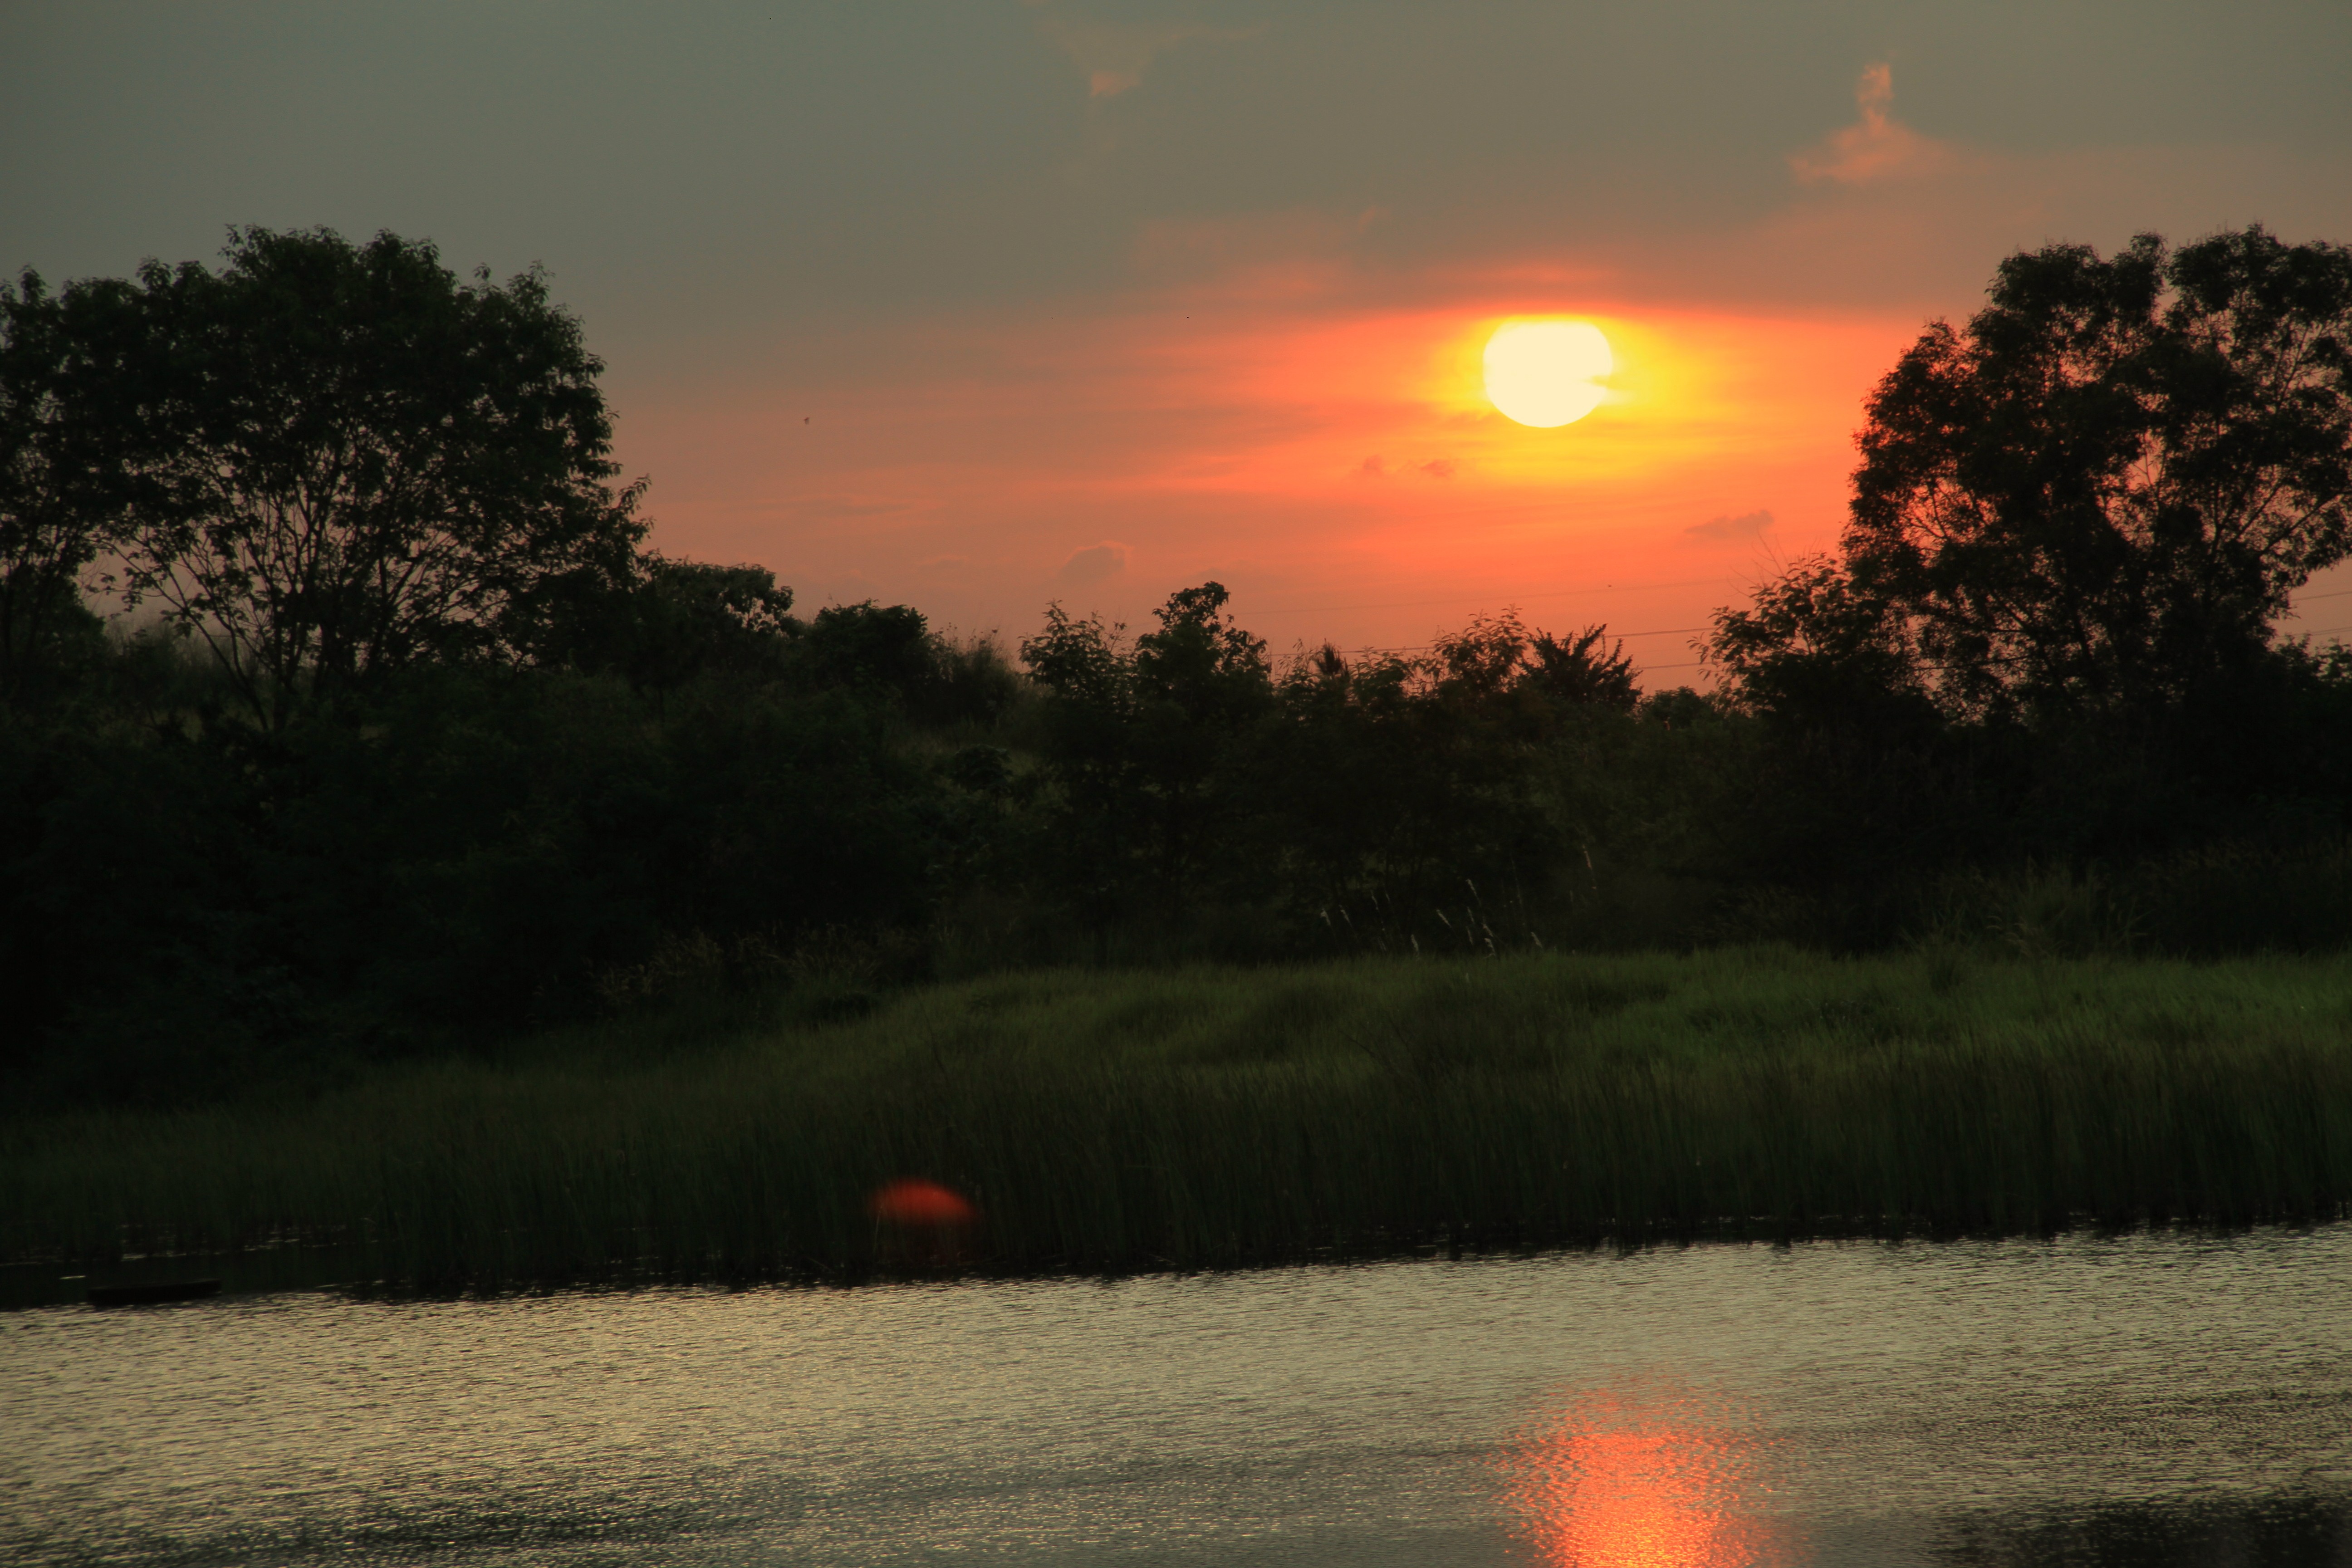
sunset, lake, river, sun, sky, water, nature, sunrise, natural landscape, atmospheric phenomenon, evening, cloud, red, horizon, morning, reflection, dusk, orange, tree, red sky at morning, waterway, sunlight, dawn, afterglow, bank, landscape, atmosphere, calm, reservoir, wildlife, pond, loch, astronomical object, bayou, lacustrine plain